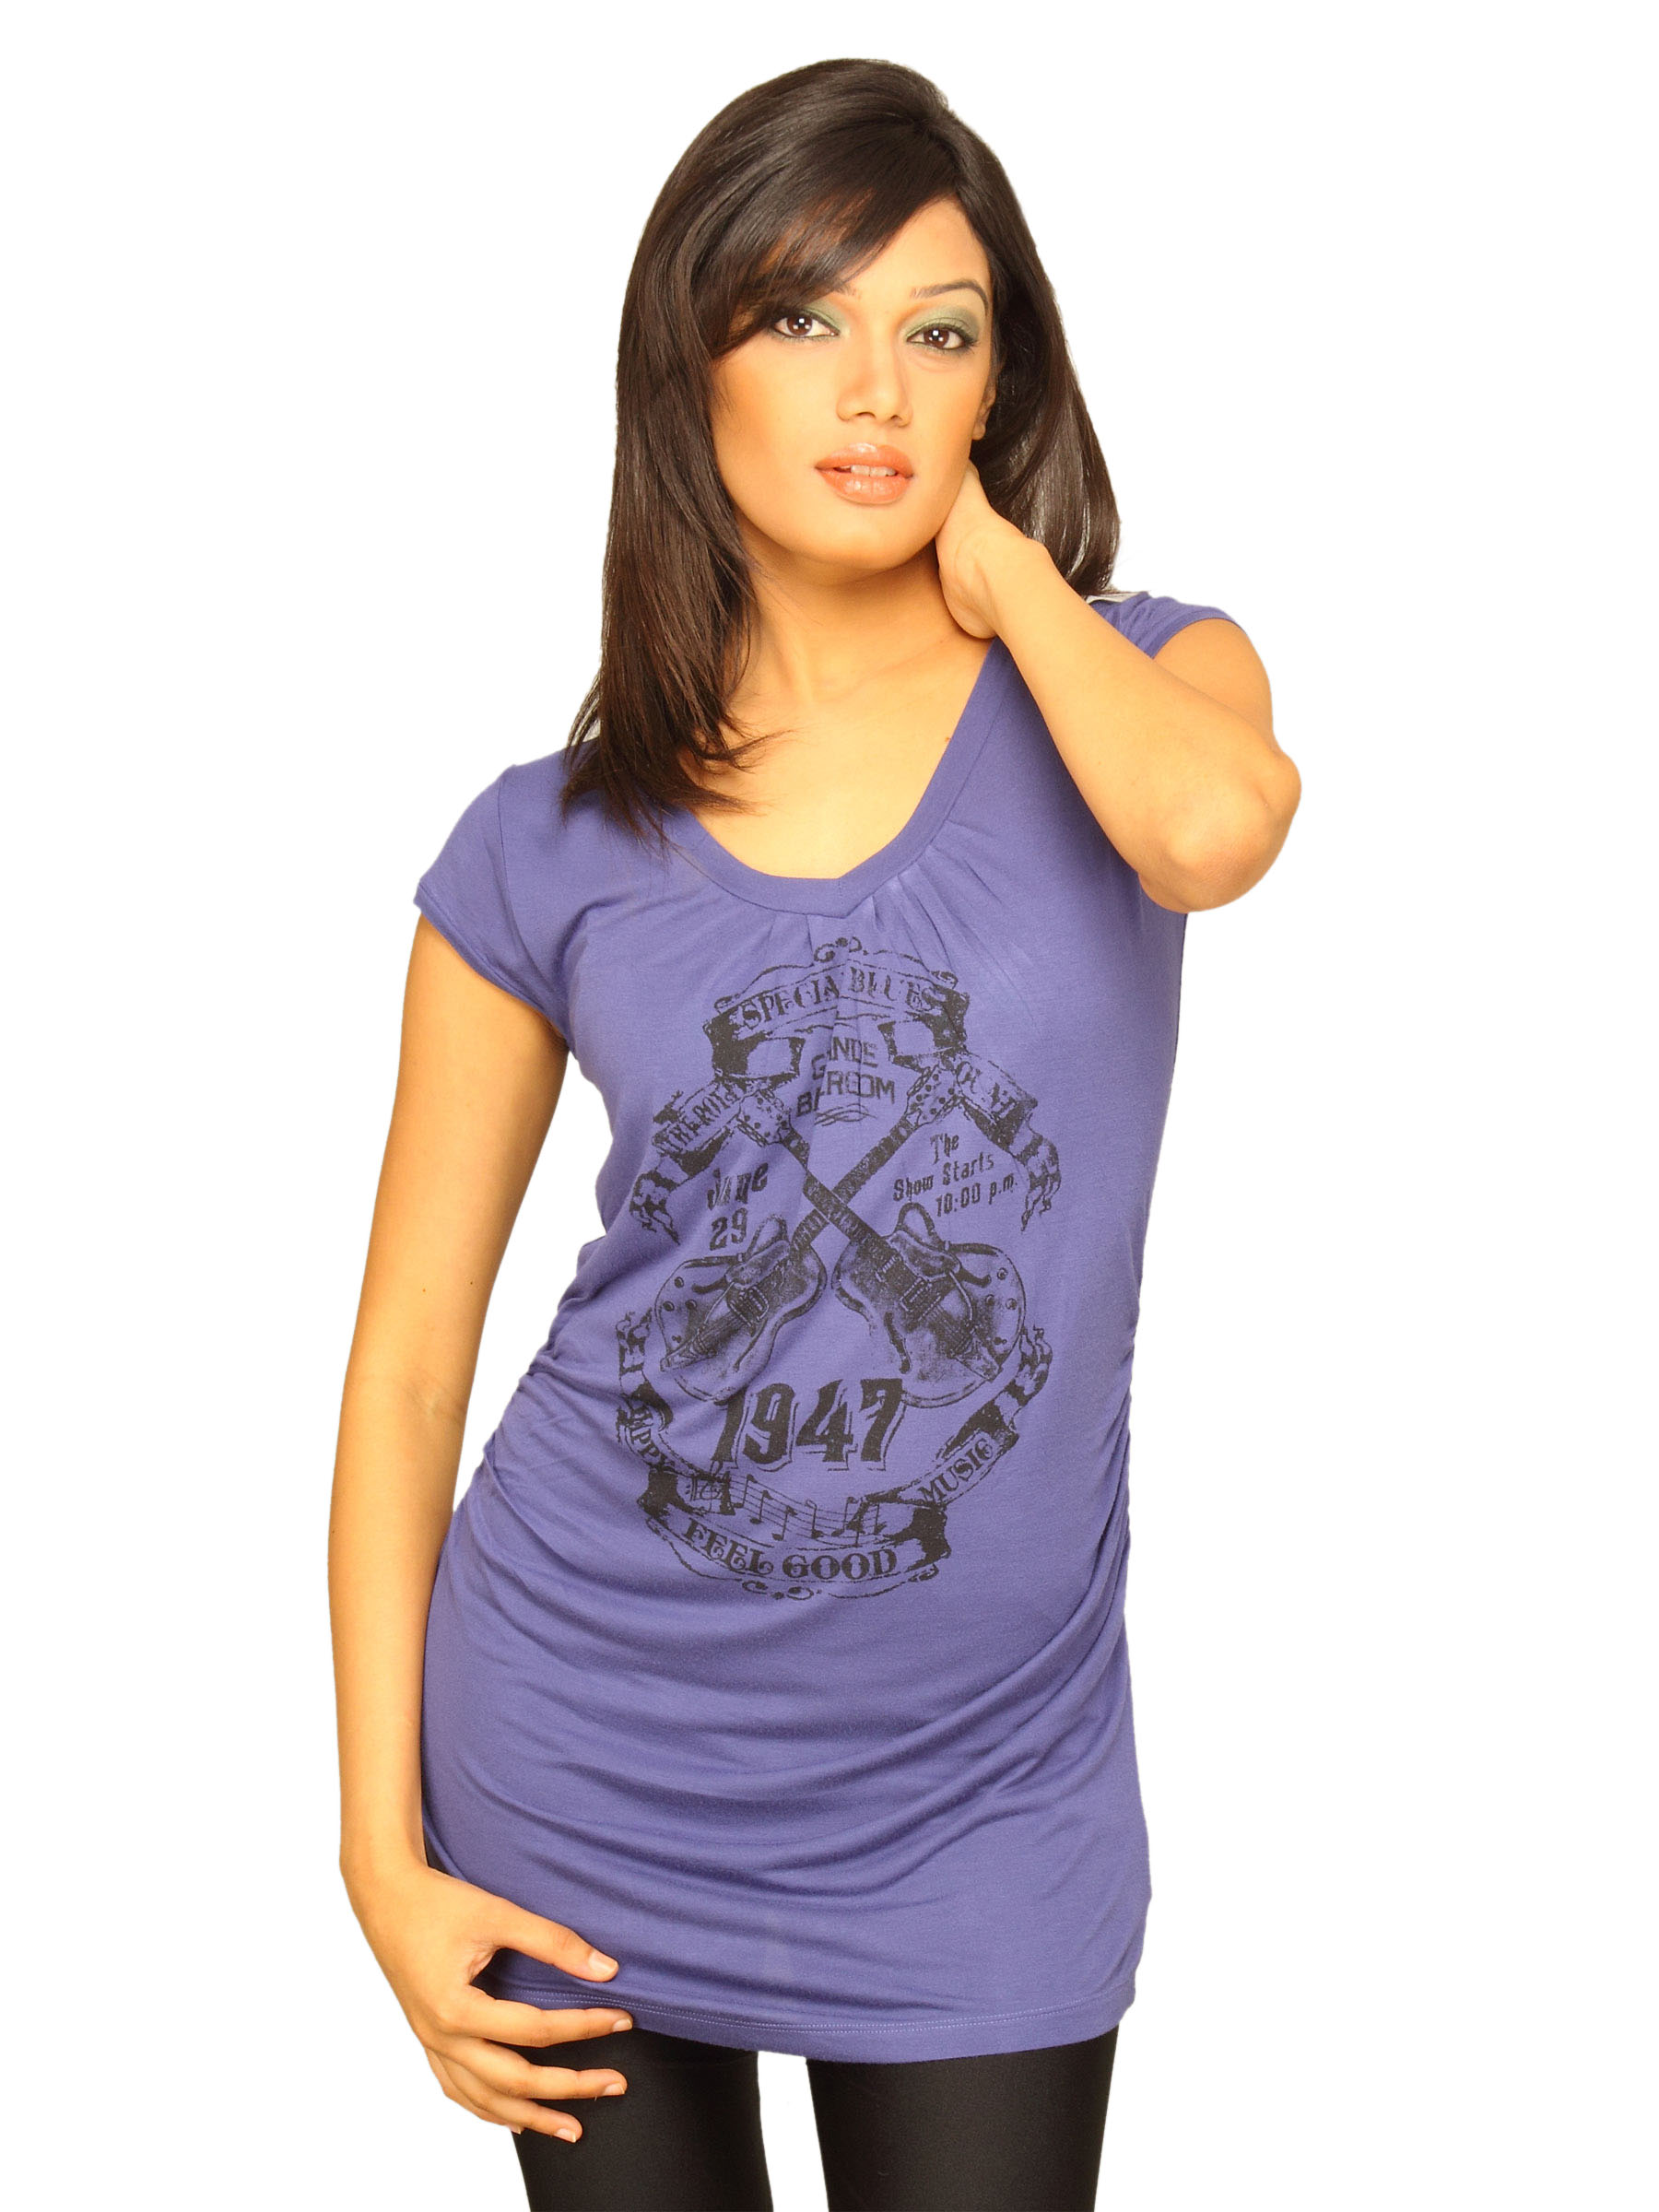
Wrangler Women's Feel Good Navy Blue T-shirt
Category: Apparel / Topwear / Tshirts
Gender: Women
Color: Navy Blue
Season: Summer 2011
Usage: Casual